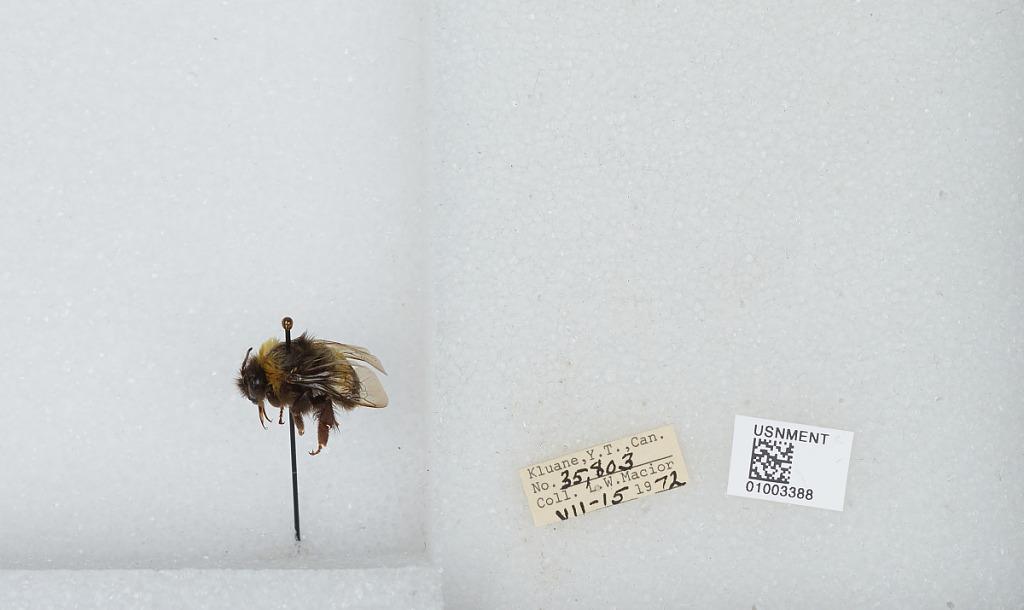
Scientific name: Bombus (Bombus) lucorum (Linnaeus)
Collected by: L. Macior
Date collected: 1972-7-15
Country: Canada
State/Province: Yukon Territory
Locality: Klaune
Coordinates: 60.7132, -139.474